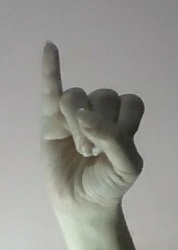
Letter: meem